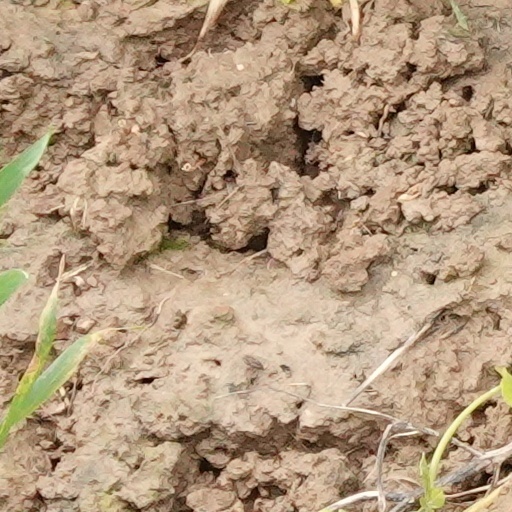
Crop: wheat